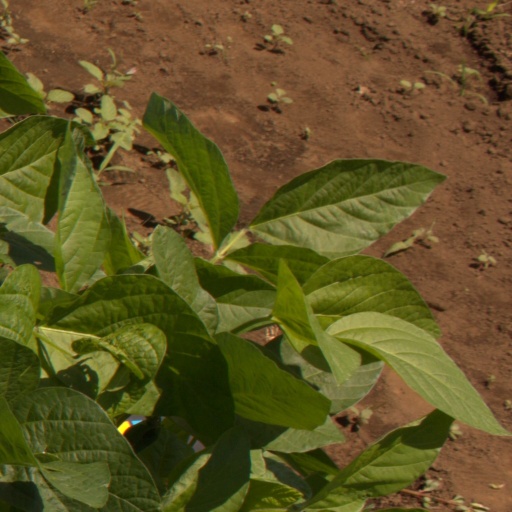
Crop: soybean